Eudaemon (mythology)

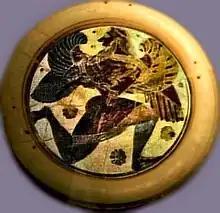
Winged daemon depicted in ancient Corinthian plate.

The eudaemon, eudaimon, or eudemon in Greek mythology was a type of daemon or genius (deity), which in turn was a kind of spirit. A eudaemon was regarded as a good spirit or angel, and the evil cacodaemon was its opposing spirit.